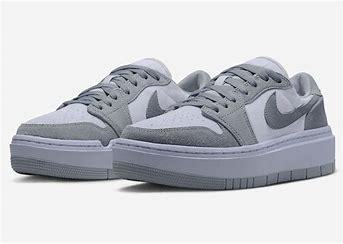
Brand: Jordan
Model: 1 Elevate